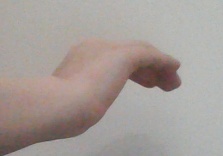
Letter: haa